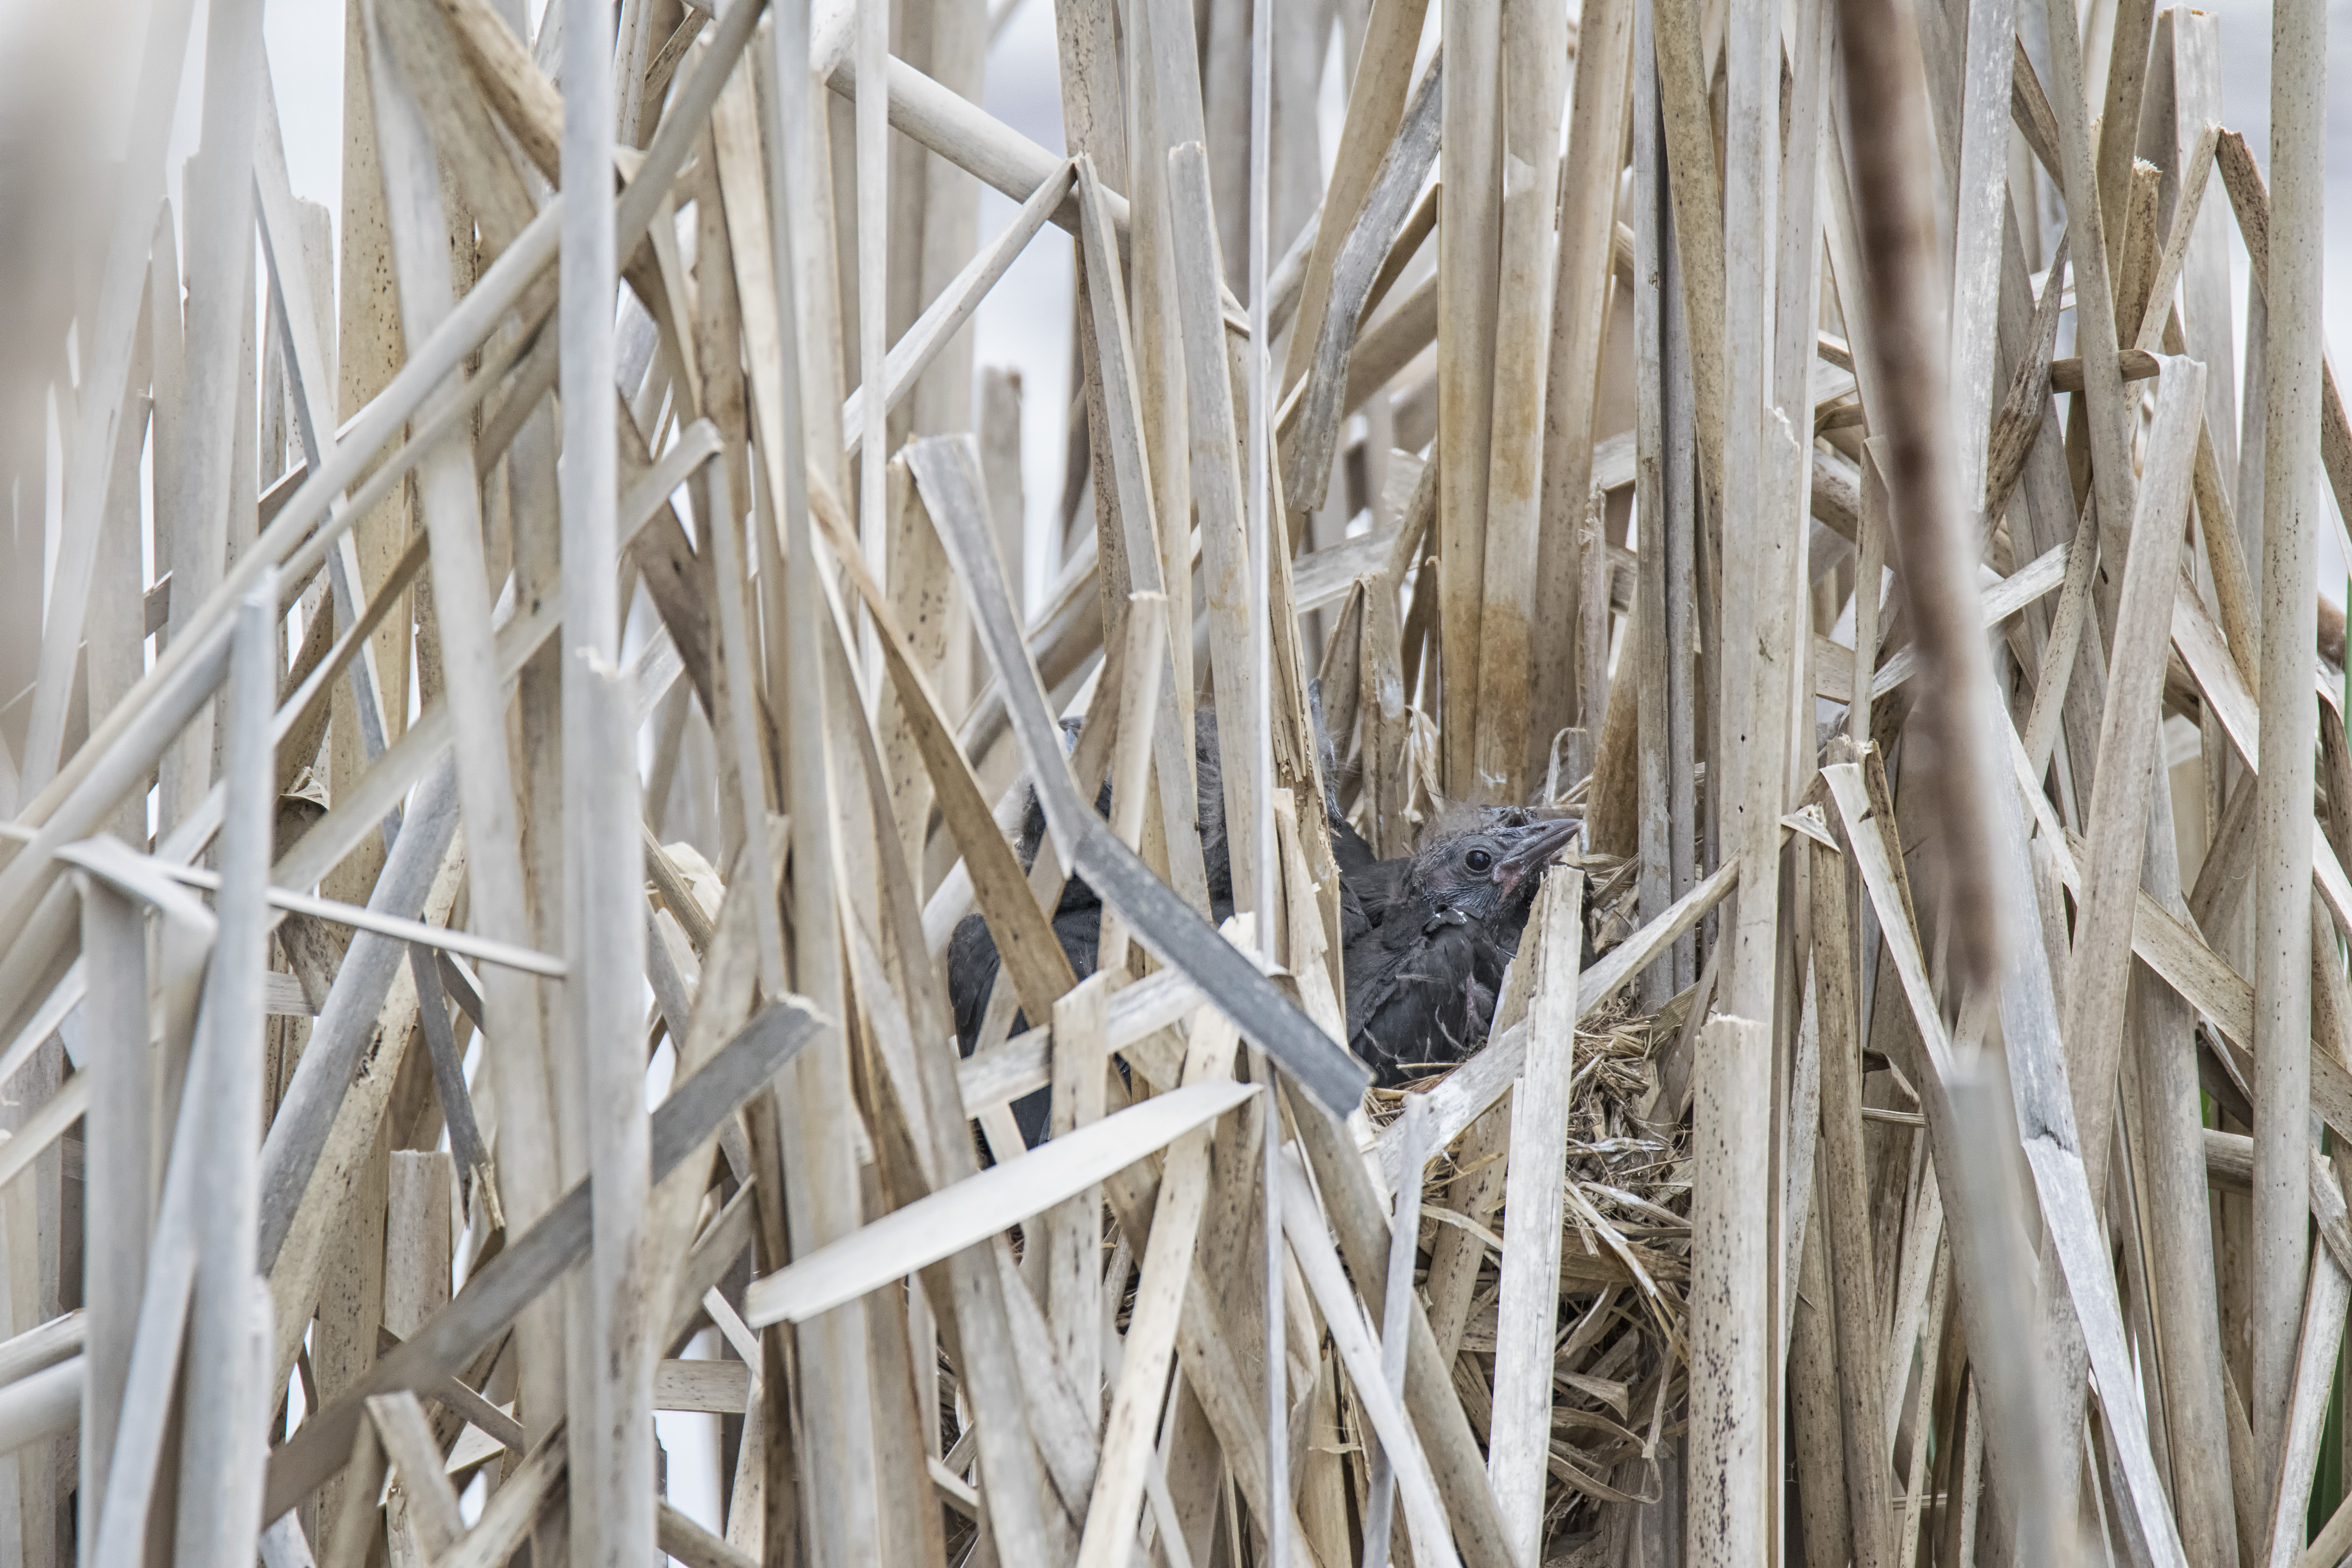
branch, winter, bird, wing, wood, frost, twig, canada, straw, common, bronze, quebec, sherbrooke, oiseau, quiscale, grackle, grass family, perching bird